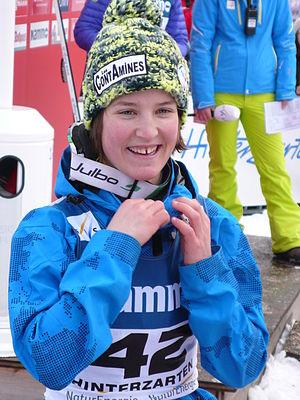
Coline Mattel